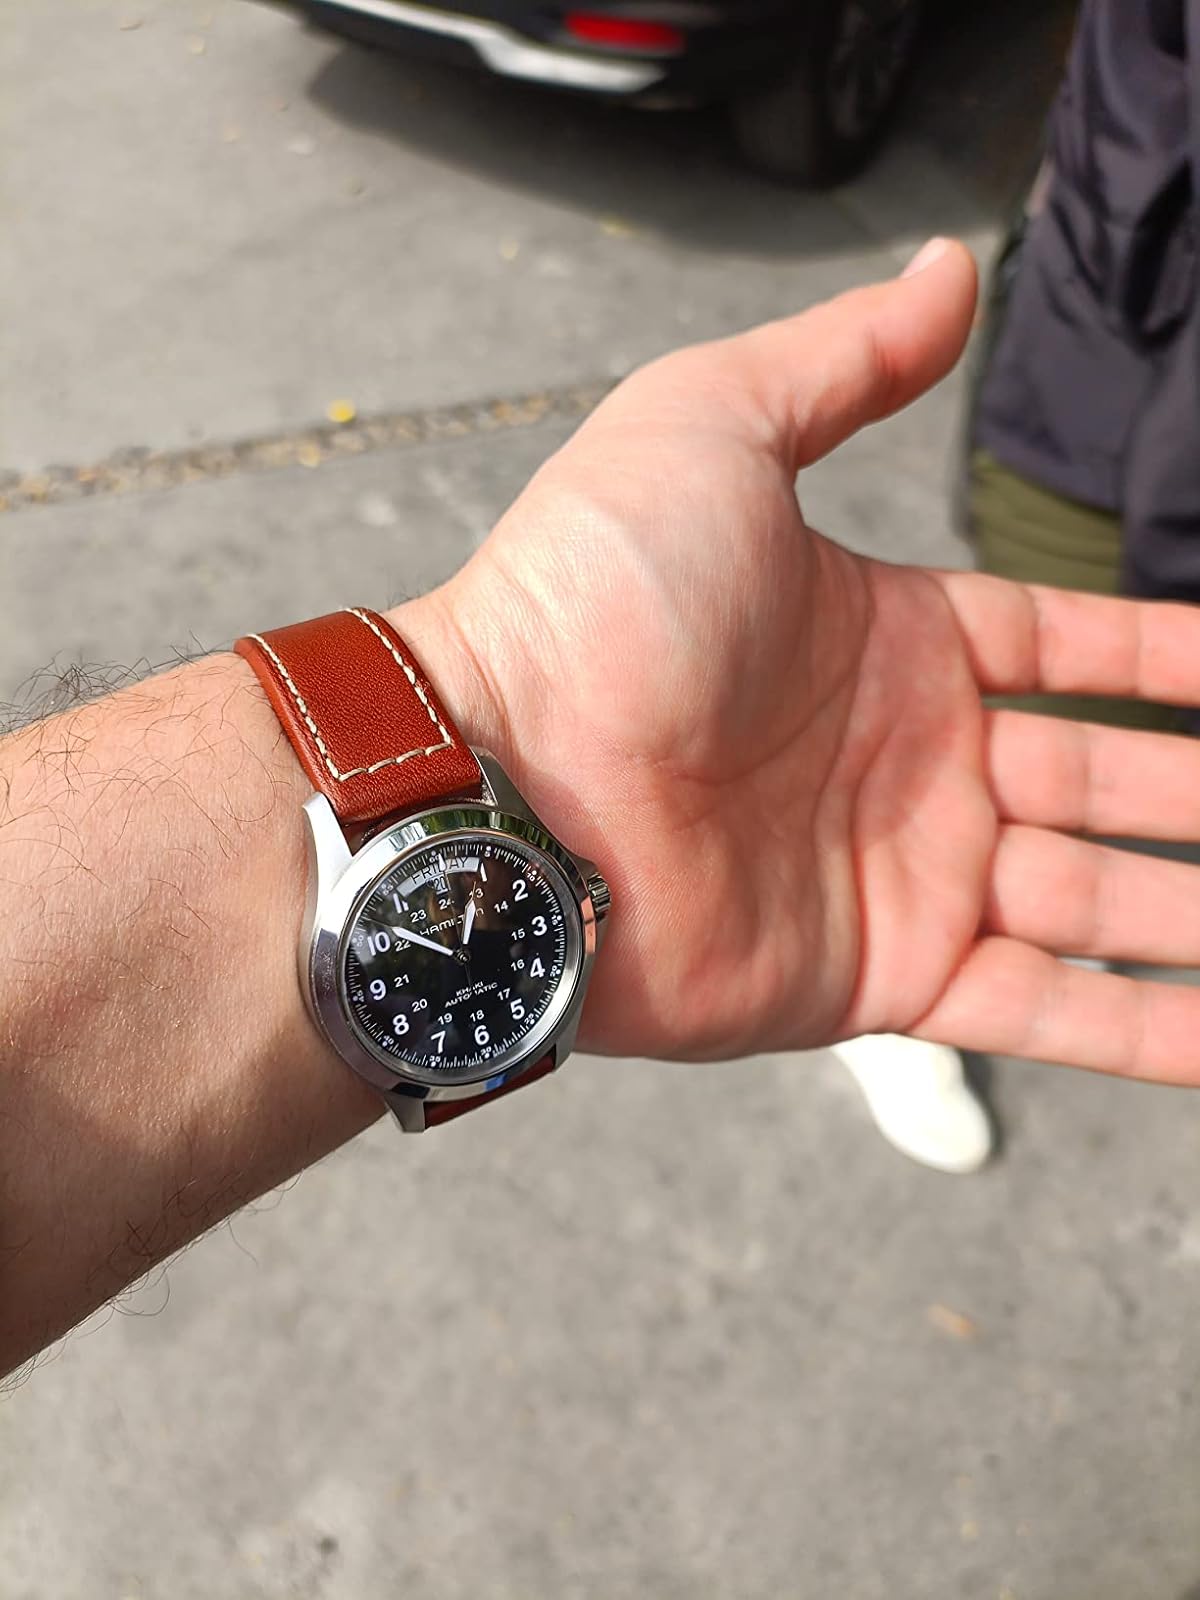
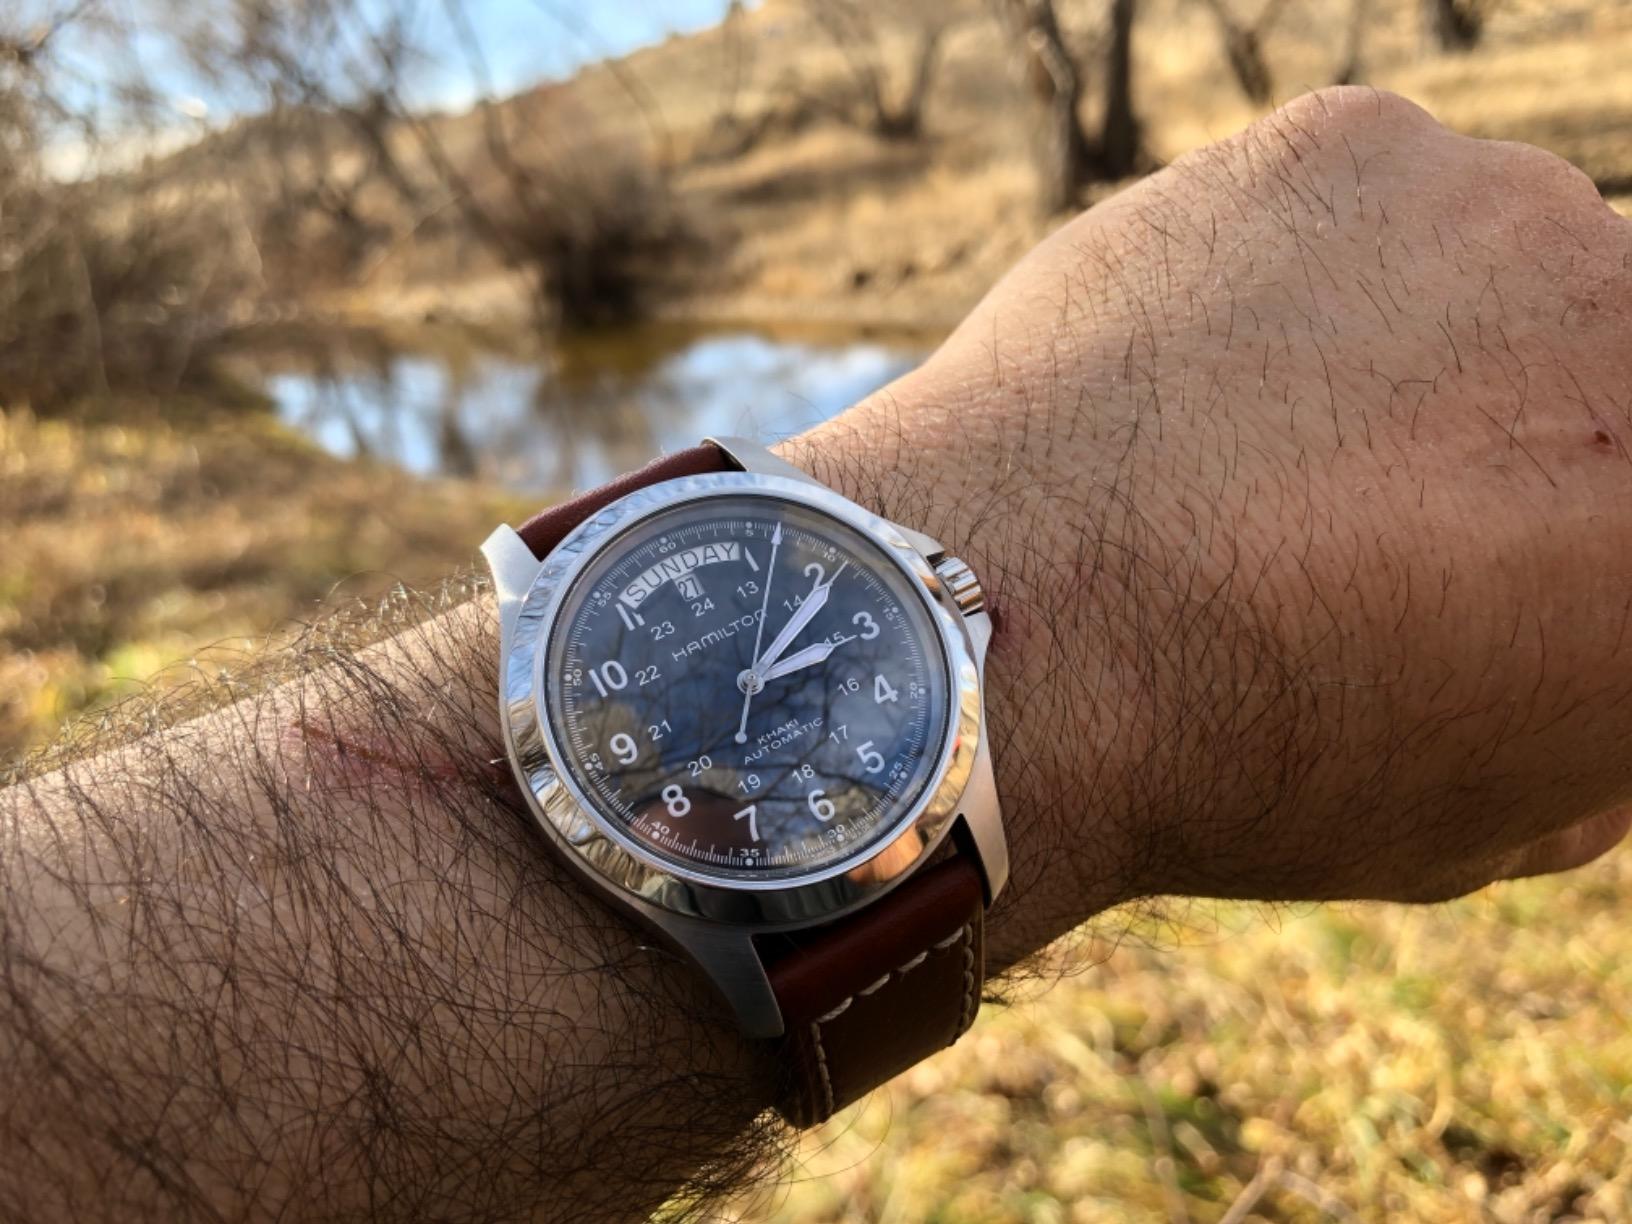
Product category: accessories_watch
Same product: yes